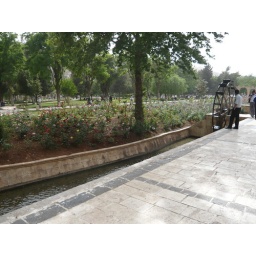
then we went to the fish lake in downtown Urfa